McDonnell Douglas

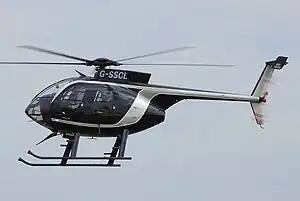
MD 500 Helicopter

Technical issues, development cost overruns, growing unit costs, and delays led to the termination of the A-12 Avenger II program on January 13, 1991, by Defense Secretary Dick Cheney. Years of litigation would proceed over the contract's termination: the government claimed that the contractors had defaulted on the contract and were not entitled to the final progress payments, while McDonnell Douglas and General Dynamics believed that the contract was terminated out of convenience, and thus the money was owed. The case was contested through litigation until a settlement was reached in January 2014. The chaos and financial stress created by the collapse of the A-12 program led to the layoff of 5,600 employees. The advanced tactical aircraft role vacated by the A-12 debacle would be filled by another McDonnell Douglas program, the F/A-18E/F Super Hornet.